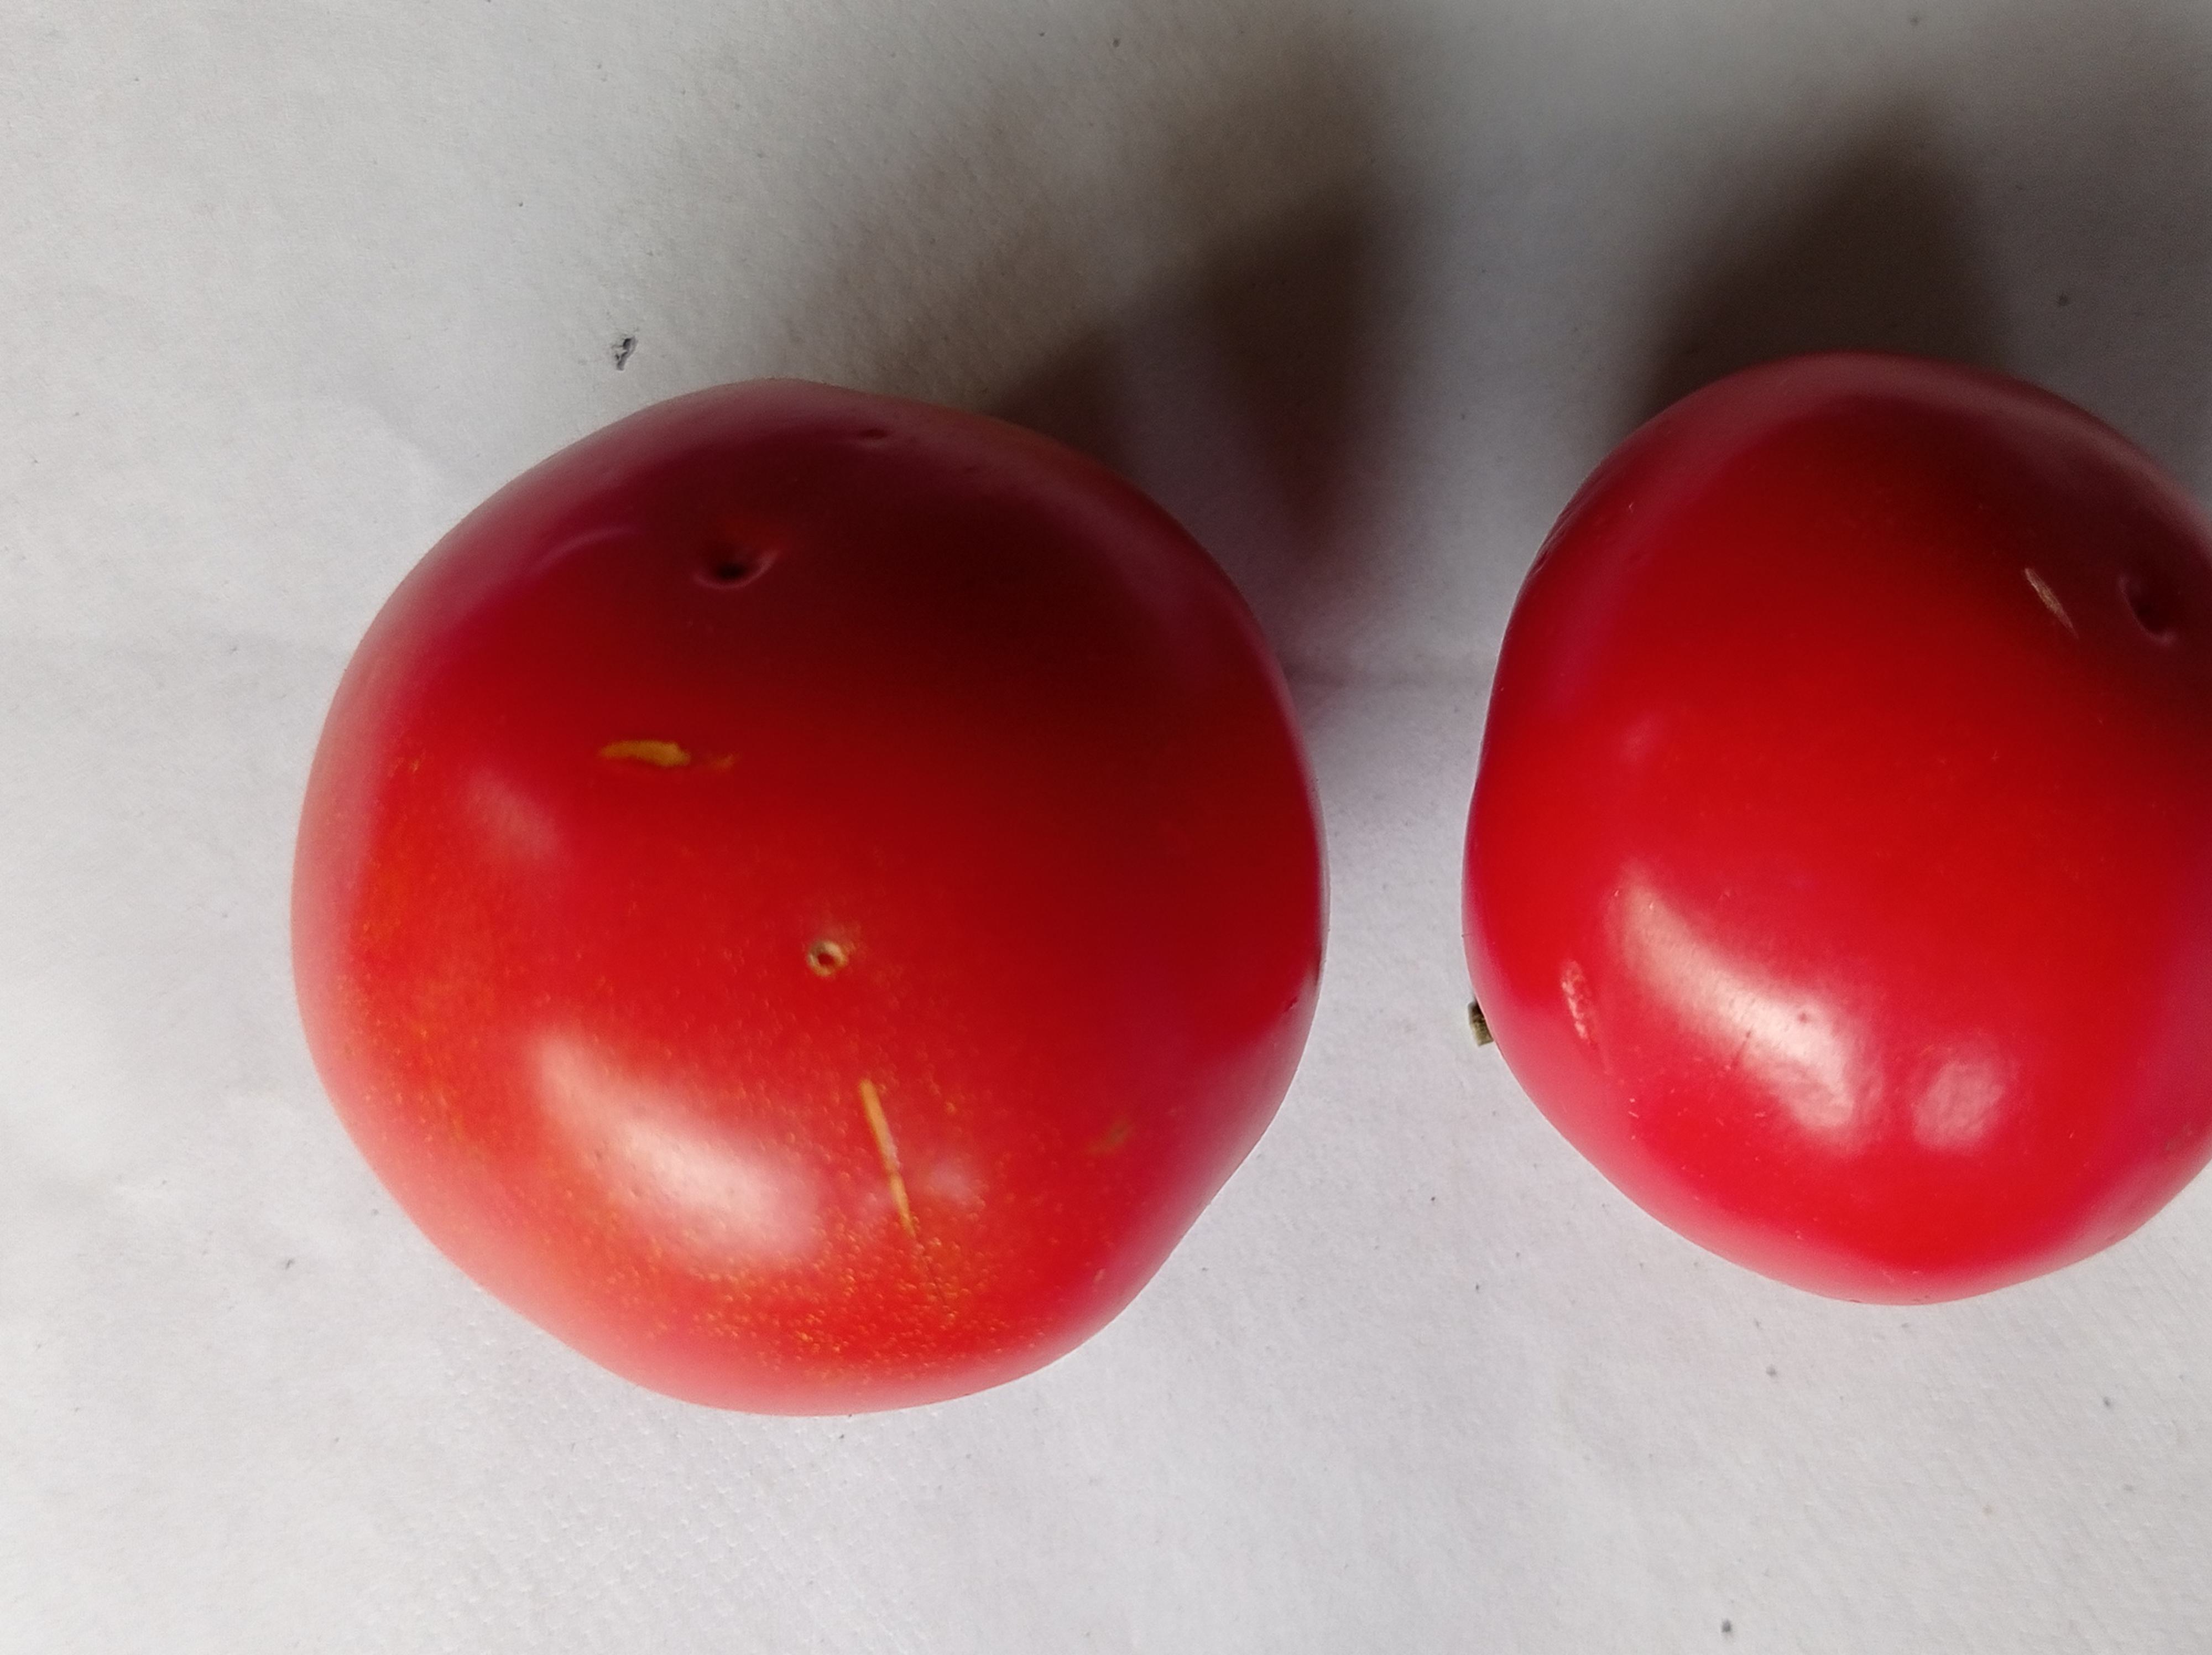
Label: Fresh